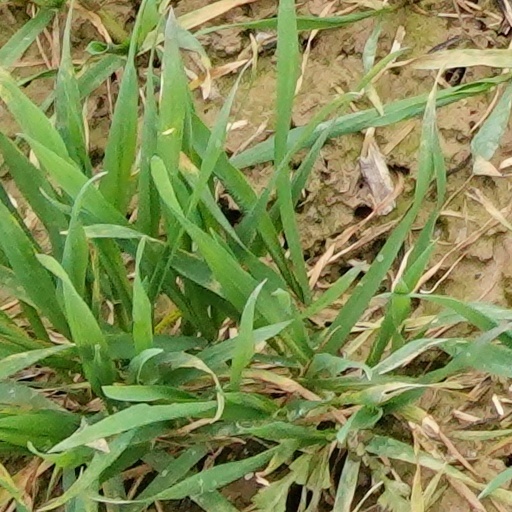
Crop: wheat